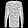
Label: Pullover